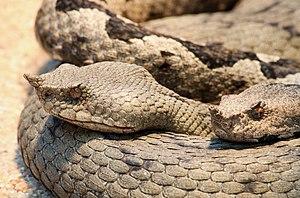
Vipère ammodyte ou Vipère cornue Vipera ammodytes ruffoi, Famille: Viperidae, lieu: Allemagne, Stuttgart, jardin zoologique